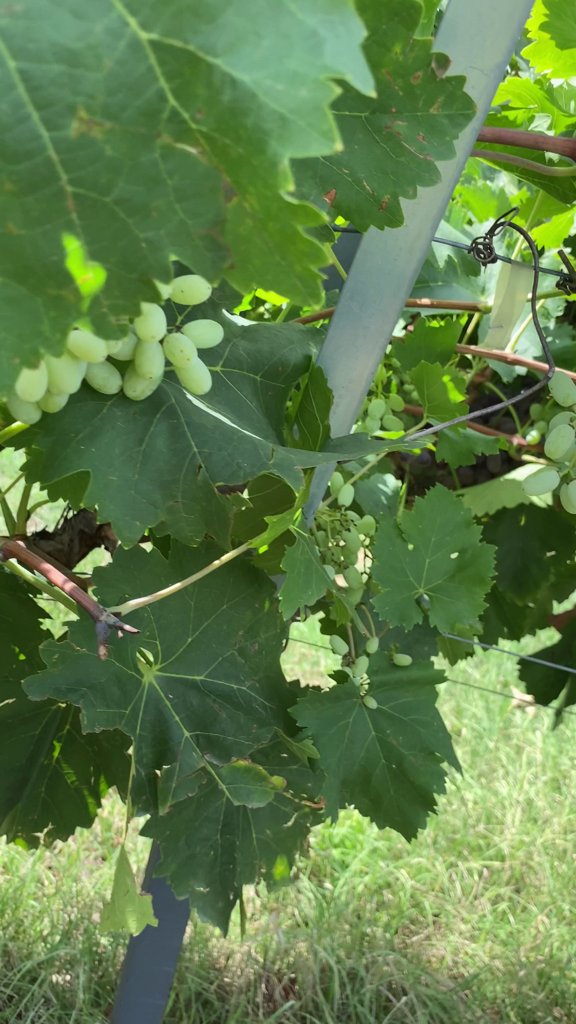
Berries visible: 56
Grape clusters: 3